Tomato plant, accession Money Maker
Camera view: vertical (180 deg); turntable rotation: 240 degrees
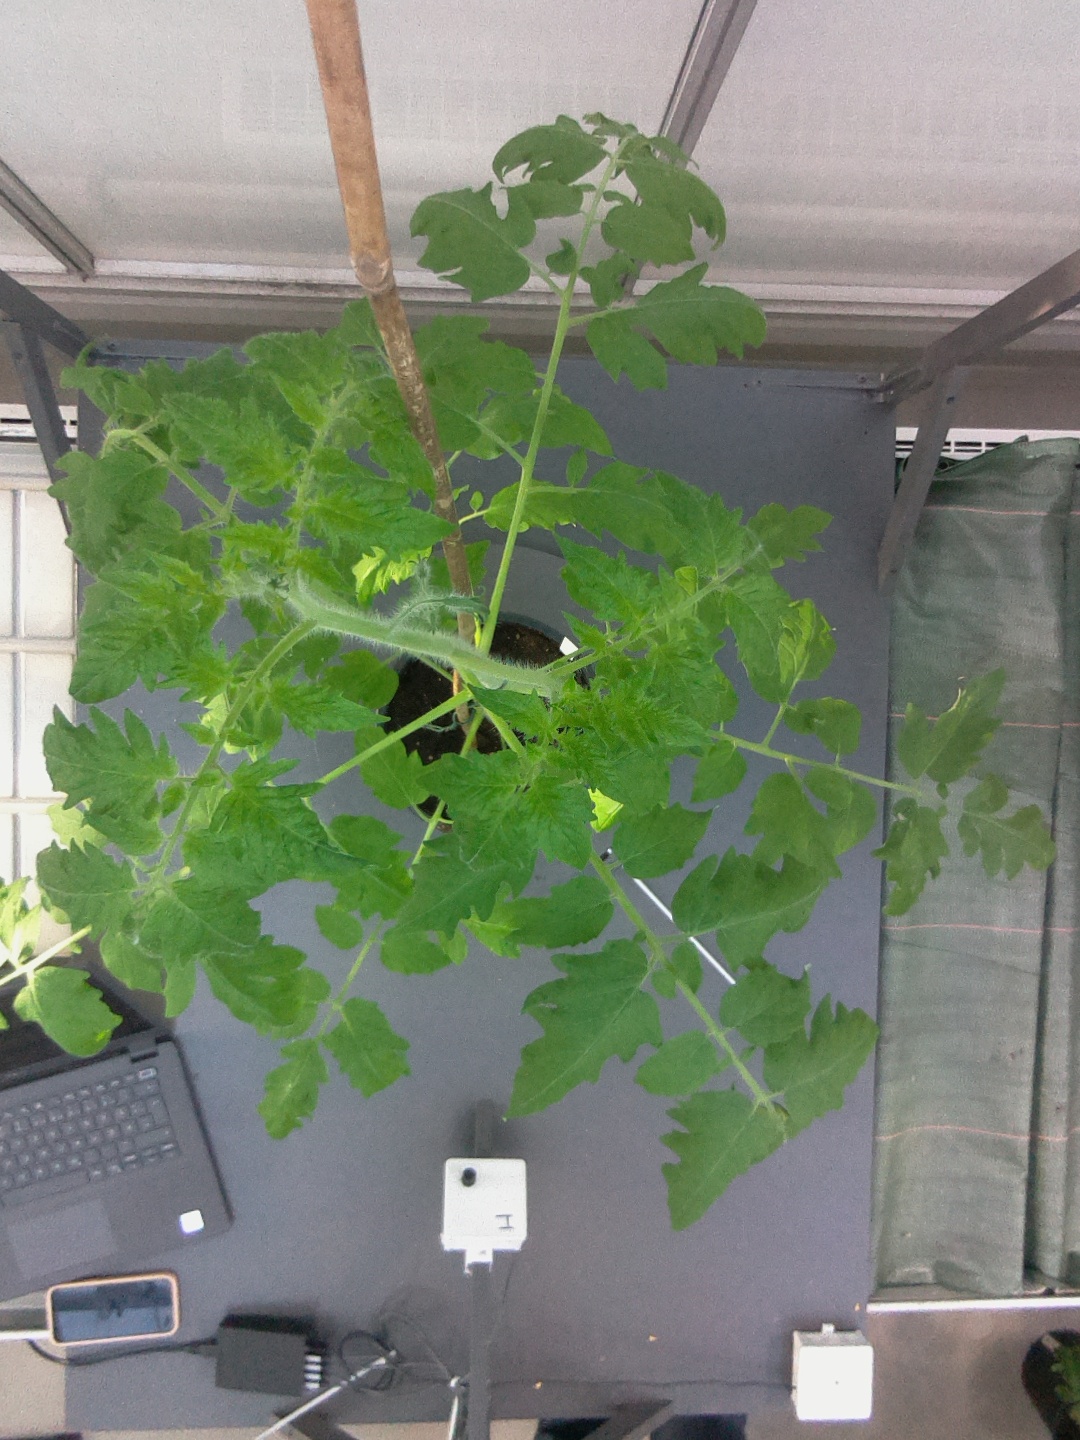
BBCH growth stage 22: 20%-30% Side shoots formed